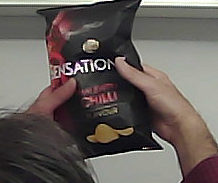
Product: lays_chill